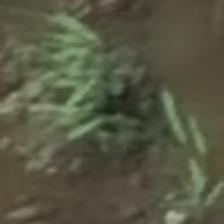
Label: clustered